Jonah

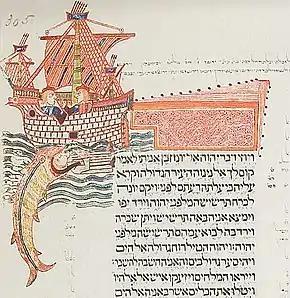
Illustration of Jonah being swallowed by the fish from the Kennicott Bible, folio 305r (1476), in the Bodleian Library, Oxford

The Book of Jonah (Yonah יונה) is one of the twelve minor prophets included in the Hebrew Bible. According to one tradition, Jonah was the boy brought back to life by Elijah the prophet in 1 Kings. Another tradition holds that he was the son of the woman of Shunem brought back to life by Elisha in 2 Kings and that he is called the "son of Amittai" ("Truth") due to his mother's recognition of Elijah's identity as a prophet in 1 Kings. The Book of Jonah is read every year, in its original Hebrew and in its entirety, on Yom Kippur – the Day of Atonement – as the Haftarah at the afternoon mincha prayer. According to Rabbi Eliezer, the fish that swallowed Jonah was created in the primordial era and the inside of its mouth was like a synagogue; the fish's eyes were like windows and a pearl inside its mouth provided further illumination.